Roger Niger

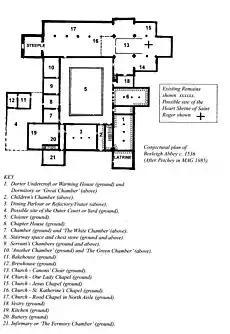
A plan of Beeleigh Abbey in Essex, showing the location of the shrine that housed Saint Roger's heart

In 1192 Niger was named a canon of St Paul's Cathedral, London, and he held the prebend of Ealdland in the diocese of London. In 1218 he was promoted to Archdeacon of Colchester. He was elected Bishop of London in 1228, and was consecrated bishop on 10 June 1229.